Gilbert Meyer

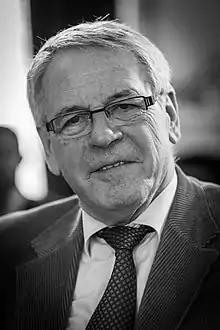
Gilbert Meyer (2015)

Gilbert Meyer (26 December 1941 – 21 September 2020) was a French politician who served as a deputy in the National Assembly from 1993 to 2007, and Mayor of Colmar from 1995 to 4 July 2020.